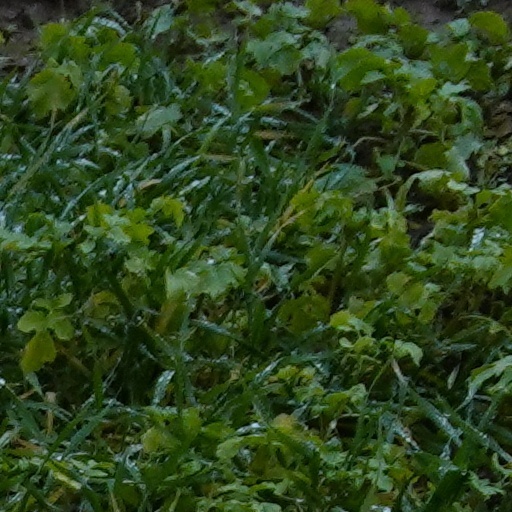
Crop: wheat